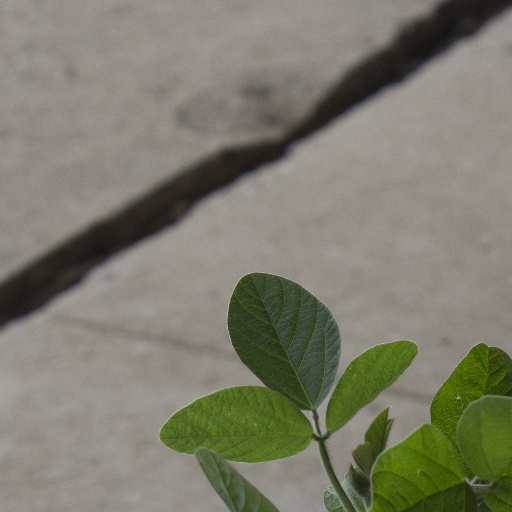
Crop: soybean